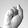
ASL letter: S